Jesús Gallardo

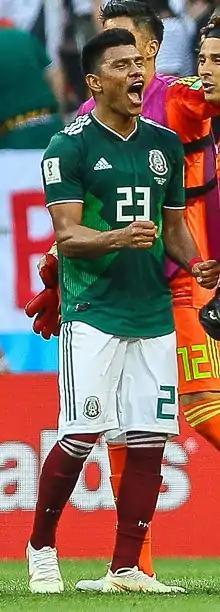
Gallardo celebrating following Mexico's 1–0 win over Germany during the 2018 World Cup

In May 2018, Gallardo was named in Mexico's preliminary 28-man squad for the World Cup, and in June, was ultimately included in the final 23-man roster. During Mexico's final group stage match against Sweden, he received a yellow card in the 13th second of the match for his elbow contact made with Ola Toivonen's face, marking it as the fastest yellow card given in FIFA World Cup history. He went on to play as a starter in all of the group stage matches, including the round-of-16 loss against Brazil.